Northern Exposure

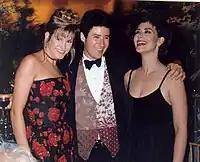
Left to right: Cynthia Geary, Rob Morrow, and Janine Turner at the 1993 Emmy Awards

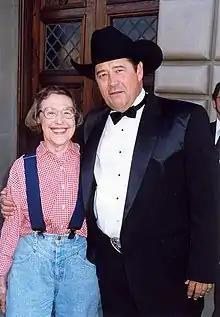
Peg Phillips and Barry Corbin at the 1993 Emmy Awards

In the show's last season, two new characters were introduced to fill the void left by Morrow's departure: